Dane John Mound

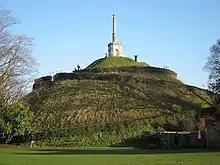
Dane John Mound

The Dane John Mound, also known as the Dane John Gardens, is a former Roman cemetery in the city of Canterbury, Kent. It was converted into a motte-and-bailey castle in the 11th century, and turned into a civic park between 1790 and 1803.